Setnakhte

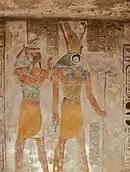
Reliefs of Horus and Geb from tomb KV14

While Setnakhte's reign was still comparatively brief, it was just long enough for him to stabilize the political situation in Egypt and establish his son, Rameses III, as his successor to the throne of Egypt. The Bakenkhunsu stela reveals that it was Setnakhte who began the construction of a Temple of Amun-Re in Karnak which was eventually completed by his son, Ramesses III. Setnakhte also started work on a tomb, KV11, in the Valley of the Kings, but stopped it when the tombcarvers accidentally broke into the tomb of the Nineteenth Dynasty Pharaoh Amenmesse. Setnakhte then appropriated the tomb of Queen Twosret (KV14), his predecessor, for his own use.